The Young Bucks

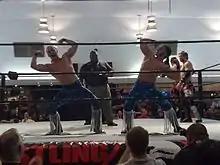
The Young Bucks posing before a Pro Wrestling Guerrilla match in 2009

On November 21, during the second night of the 2009 Battle of Los Angeles, The Young Bucks retained their title over Kevin Steen and El Generico and afterwards turned heel by aligning themselves with Brian Kendrick and attacking the new PWG World Champion Kenny Omega. On January 30, 2010, at Kurt Russellmania, the first PWG show since the Bucks had signed contracts with TNA Wrestling, Matt and Nick announced that from now on they would be known by their TNA names, Max and Jeremy of Generation Me. They turned on Brian Kendrick, only for him to be saved by his old tag team partner Paul London. Later in the night, the team of London and Kendrick defeated Generation Me in a non-title match. Despite the announcement made by the Young Bucks, PWG still continues to refer to them under their original team and singles names.